Powers of the president of the United States

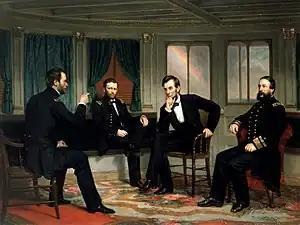
President Abraham Lincoln advising with his Generals during the American Civil War

The exact degree of authority that the Constitution grants to the president as commander-in-chief has been the subject of much debate throughout American history, with Congress at various times granting the president wide authority and at others attempting to restrict that authority. There is consensus that the framers of the Constitution intended Congress to declare war and the president to direct the war; Alexander Hamilton said that the president, although lacking the power to declare war, would have "the direction of war when authorized or begun", further explaining in Federalist No. 69 that "The President is to be commander-in-chief of the army and navy of the United States. ... It would amount to nothing more than the supreme command and direction of the military and naval forces ... while that of the British king extends to the DECLARING of war and to the RAISING and REGULATING of fleets and armies, all [of] which ... would appertain to the legislature".